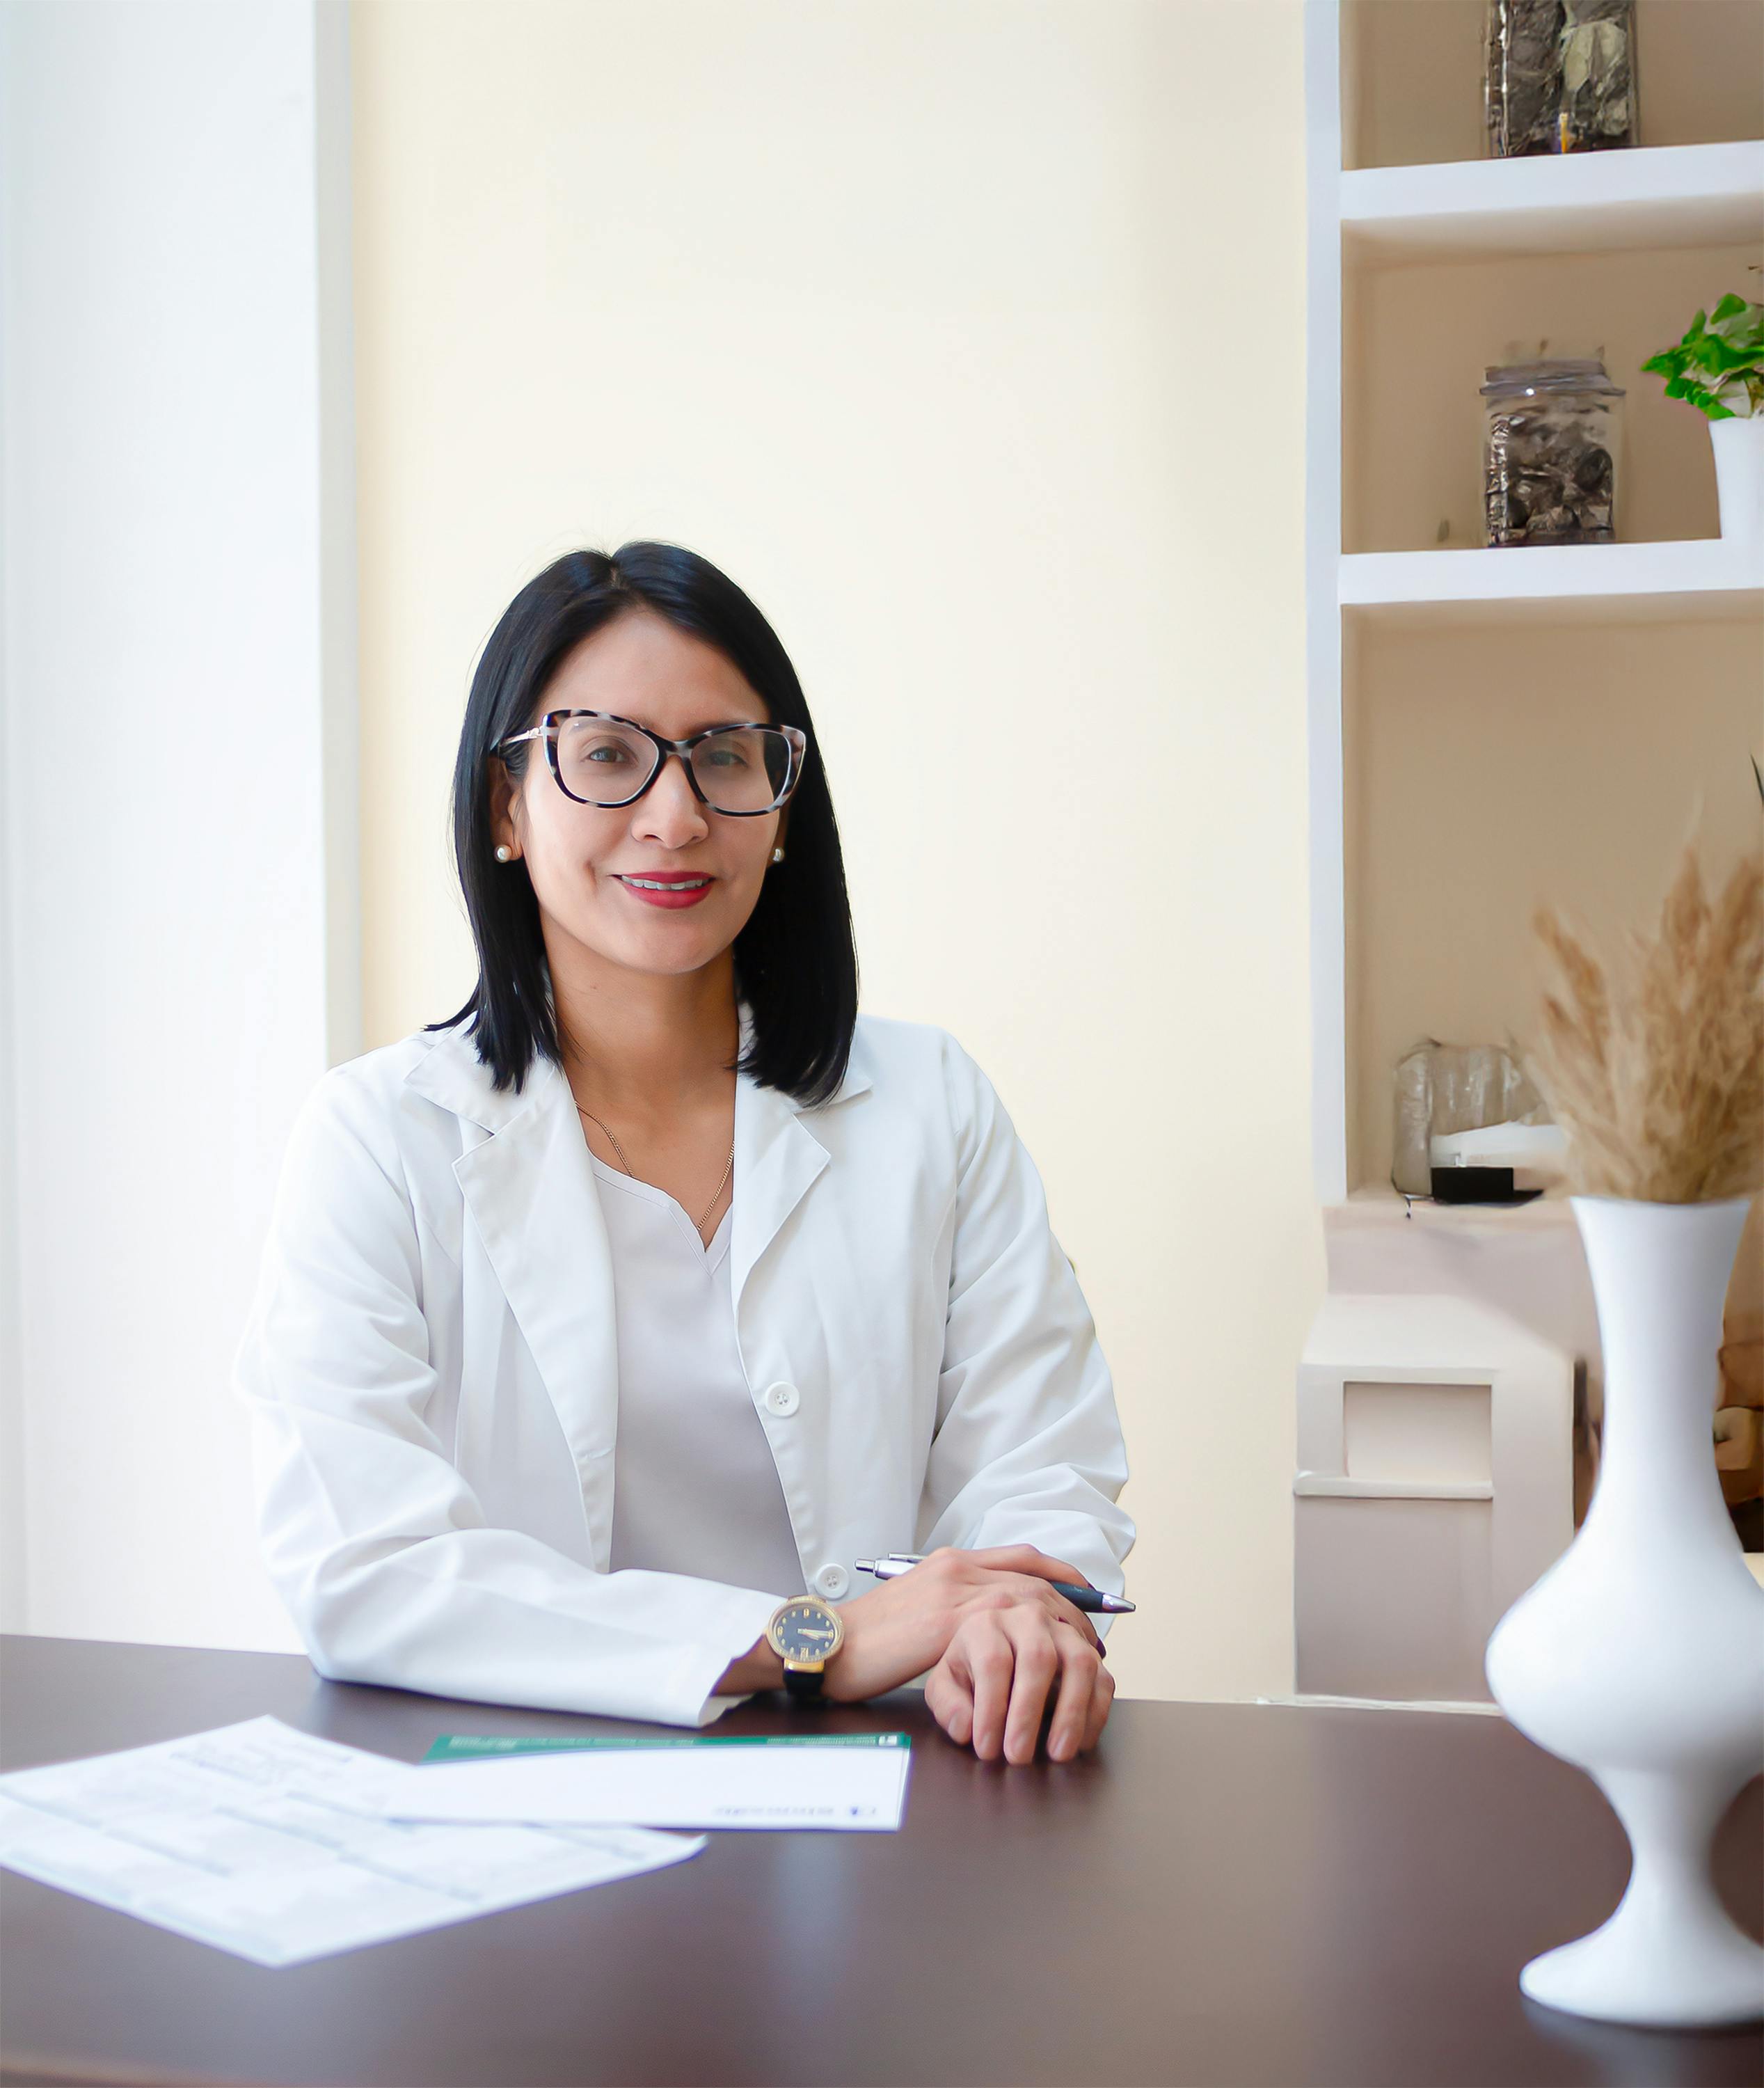
woman, eyewear, glasses, vision care, smile, white collar worker, physician, clinic, medical, white coat, throat, Health Professional, businessperson